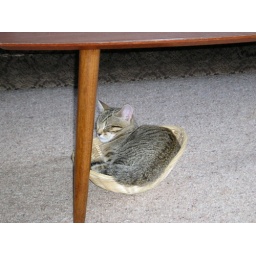
Another cat in the basket 1